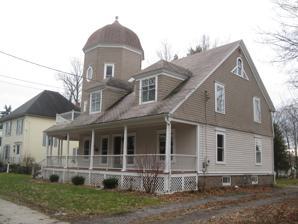
Building: Jennings-Marvin House
Country: United States of America
Year built: 1897
Historic house in New York, United States United States historic place Jennings-Marvin House U.S. National Register of Historic Places Jennings-Marvin House, January 2010 Show map of New York Show map of the United States Location 9 Library St., Dryden, New York Coordinates 42°29′30″N 76°17′59″W / 42.49167°N 76.29972°W / 42.49167; -76.29972 Area less than one acre Built 1897 Architect Dwight, J. Architectural style Colonial Revival , Queen Anne MPS Dryden Village MRA NRHP reference No. 84003184 Added to NRHP June 08, 1984 Jennings-Marvin House is a historic home located at Dryden in Tompkins County, New York . It was built in 1897 and is a 2-story, three-bay, frame Queen Anne –style structure with Colonial Revival and Shingle style detailing.  The most notable feature is the 2 + 1 ⁄ 2 -story octagonal tower with its wooden shingle sheathing and oval windows. It was listed on the National Register of Historic Places in 1984. References